WJW (TV)

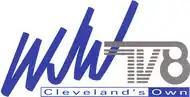
In blue script, the letters "WJW" next to a stylized "TV8" in gray. Underneath are two boxes; "Cleveland's" with blue-text-on-white, and "Own" with white-text-on-blue.

Howard Hoffman, formerly with WHK and a onetime singer for the "Texaco Star Theater", joined WXEL prior to sign-on as an announcer and weather forecaster. John FitzGerald joined five months after sign-on as an announcer and nightly sportscaster; FitzGerald remained with the station until the booth announcer position was eliminated in 1982, while Hoffman stayed until his 1986 retirement. Alice Weston joined WXEL in November 1950 from WEWS, hosting a daily home economics and cooking show that WSPD-TV in Toledo simulcast. Soupy Sales, then known as Soupy Hines, hosted a daily show on WXEL from 1951 to 1953; it was at WXEL that Sales first used the pie in the face gag that became a staple of his comedy routine.